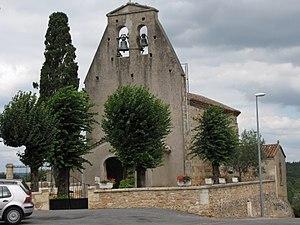
Église de Condezaygues
Condezaygues est une commune du Sud-Ouest de la France, située dans le département de Lot-et-Garonne.